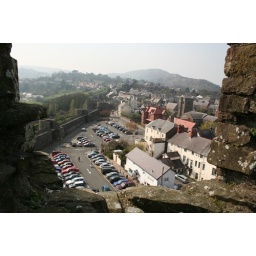
Parts of the castle wall in the town